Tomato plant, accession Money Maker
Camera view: bottom (45 deg); turntable rotation: 300 degrees
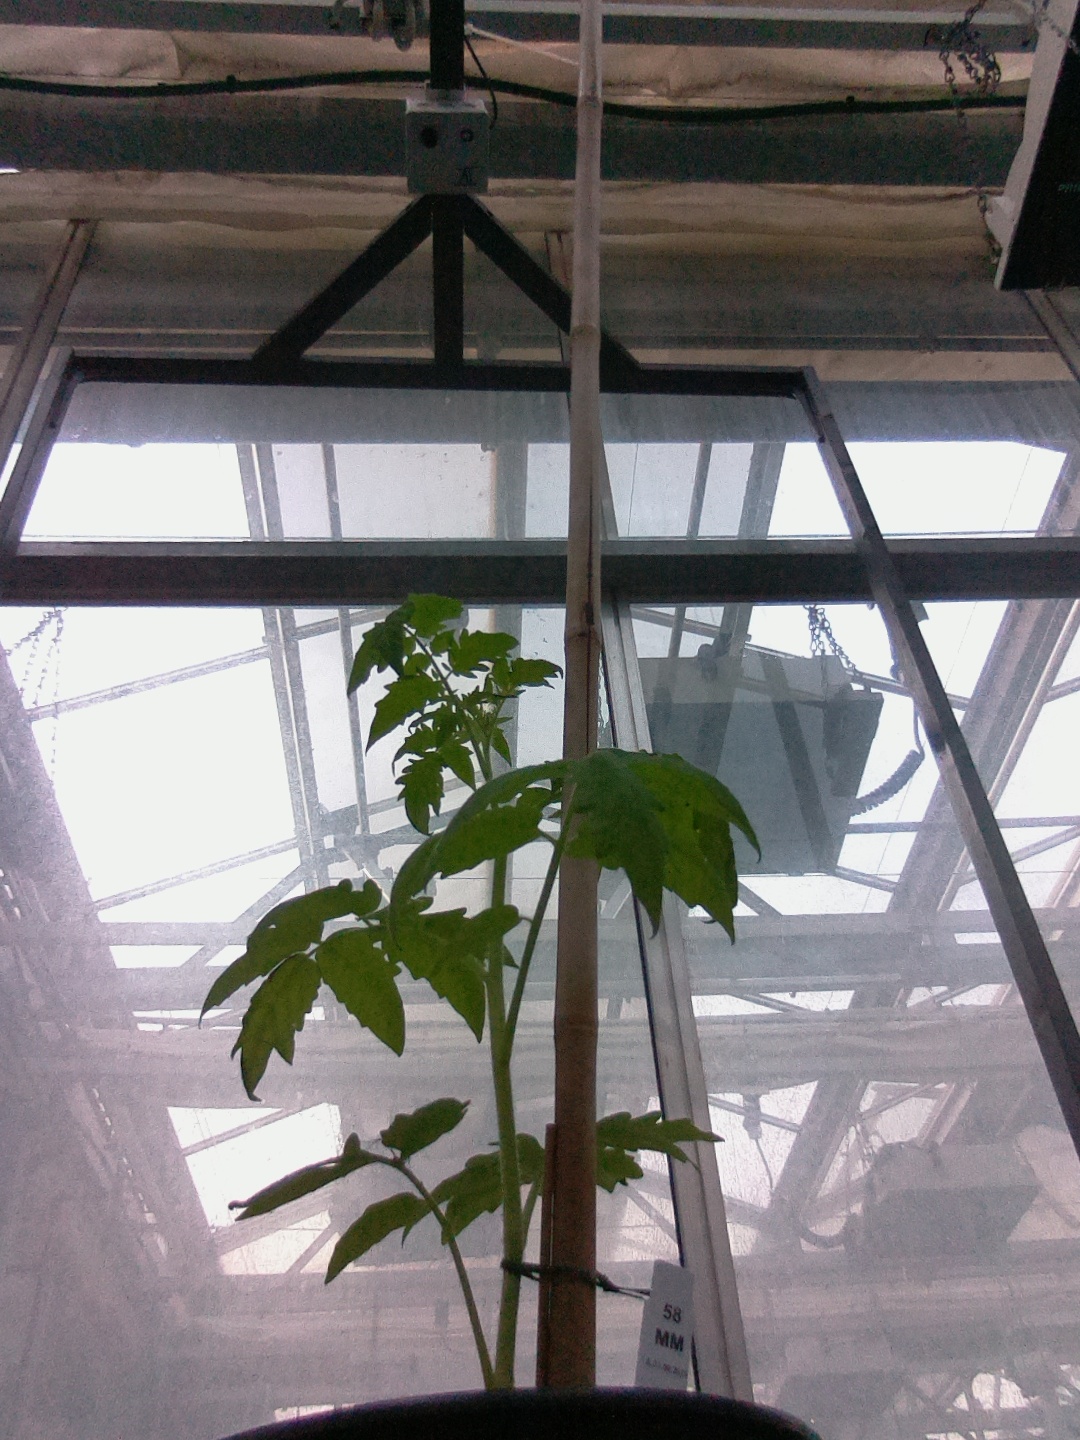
BBCH growth stage 13: 6 of true leaves visible